Buck Jordan

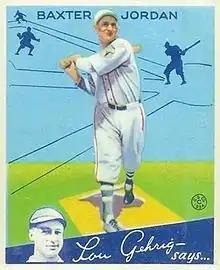
1934 Goudey baseball card.

Baxter Byerly "Buck" Jordan (January 16, 1907 – March 18, 1993) was a first baseman in Major League Baseball who played for the New York Giants (1927–1929), Washington Senators (1931), Boston Braves (1932–1937), Cincinnati Reds (1937-1938) and Philadelphia Phillies (1938). Jordan batted left-handed and threw right-handed. He was born in Cooleemee, North Carolina.